Europe (band)

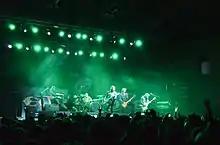
Europe performing in Festivalna hall, Sofia in 2012.

Europe's eighth studio album, "Last Look at Eden", was released on 9 September 2009. The title track was released as a single in June. The band has described it as a modern retro rock album. "This time, we're taking some new directions with our songs, and we're exploring different styles," they stated, "There is a definite classic rock vibe on some of the tracks... a tip of the hat to groovin', funkin' 1970s rock songs - but ones we have bought into the here and now." The second single, "New Love in Town", was released as a digital download on 3 September 2009.